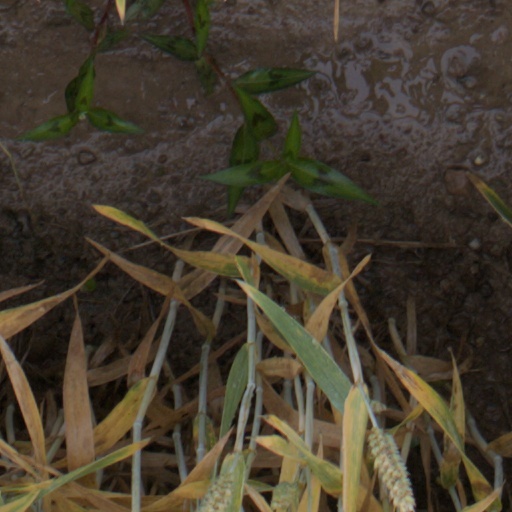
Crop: wheat